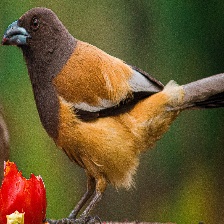
Species: RUFOUS TREPE
Scientific name: DENDROCITTA VAGABUNDA